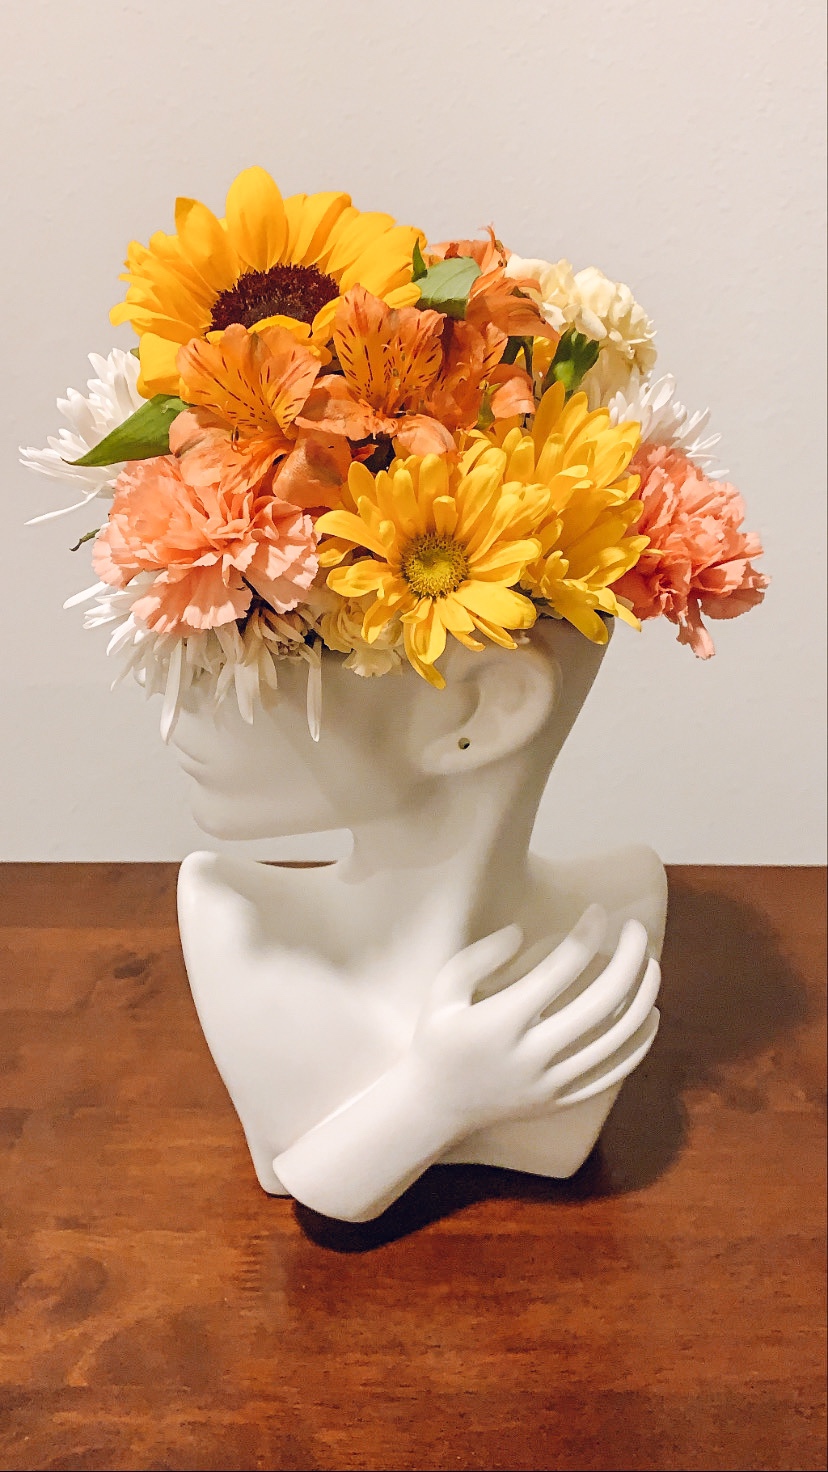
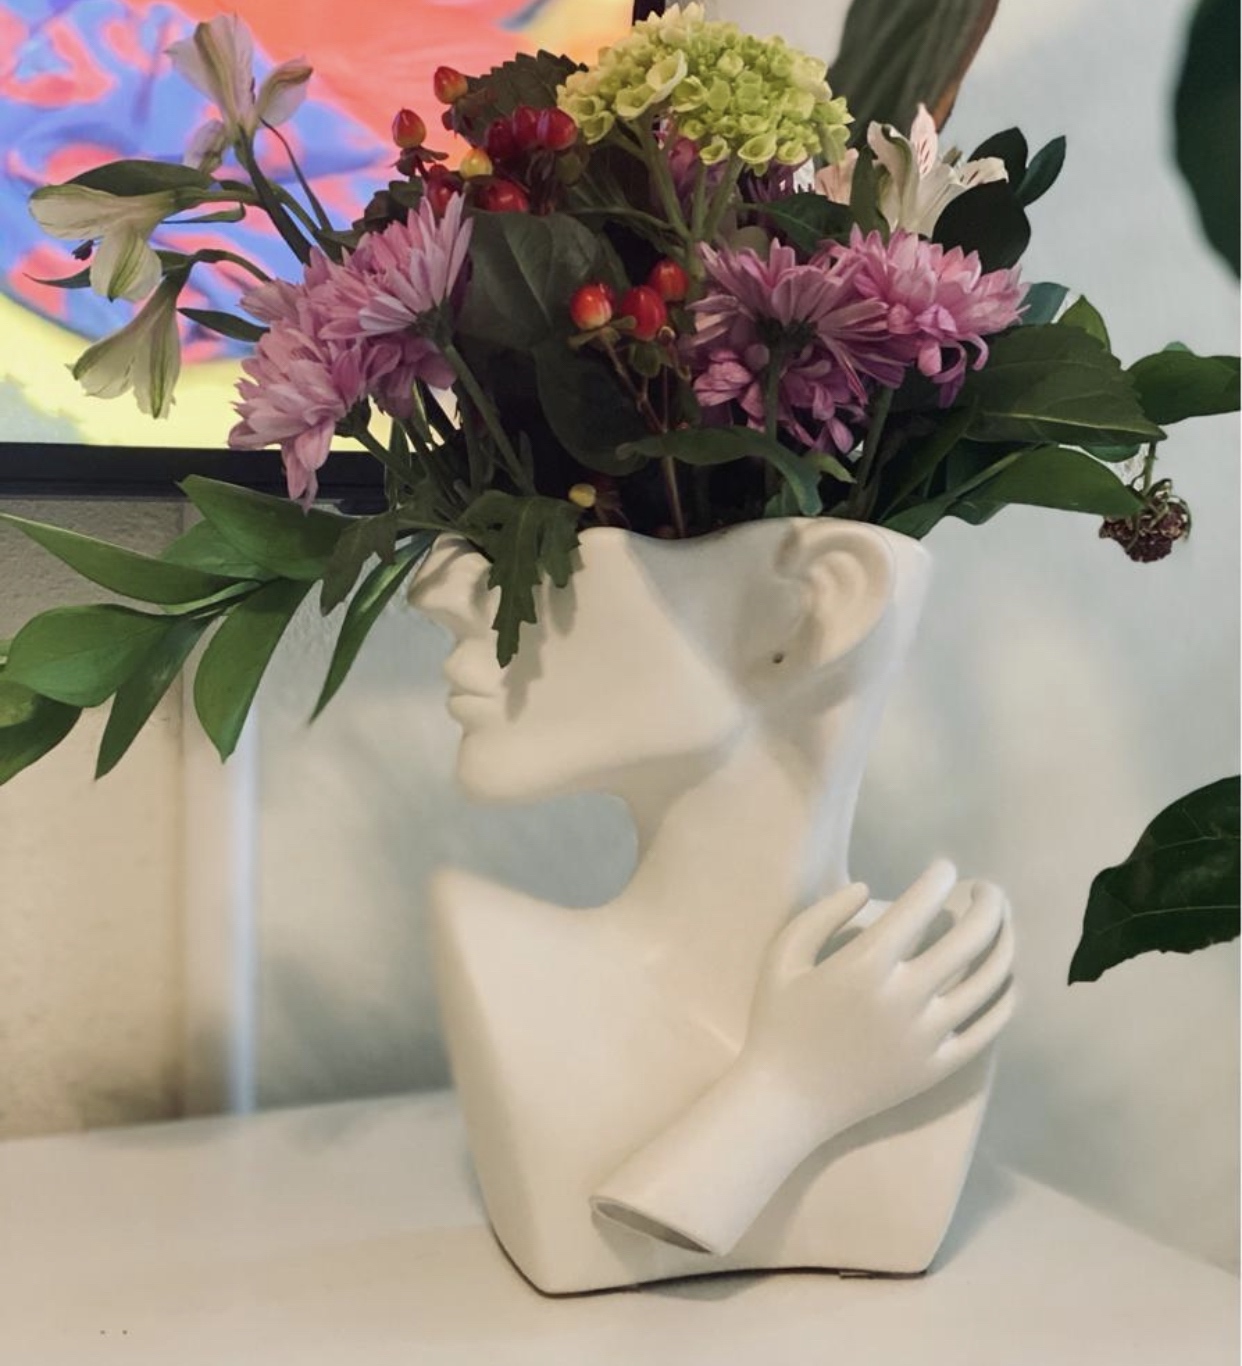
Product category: vase
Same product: yes